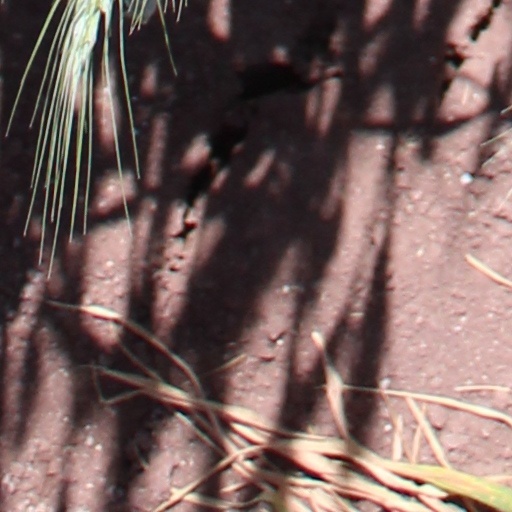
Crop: wheat